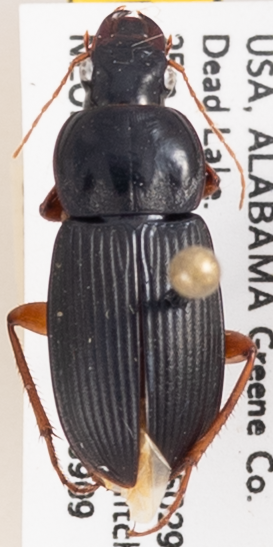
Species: Harpalus vagans
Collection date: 2019-09-09
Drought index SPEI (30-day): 0.63
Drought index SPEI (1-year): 1.038
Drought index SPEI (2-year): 0.892